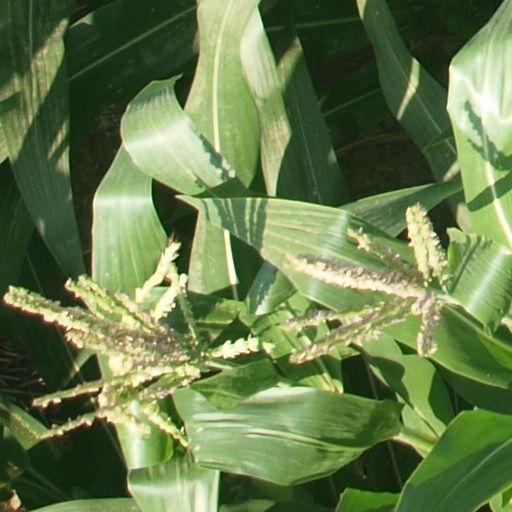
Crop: maize; corn